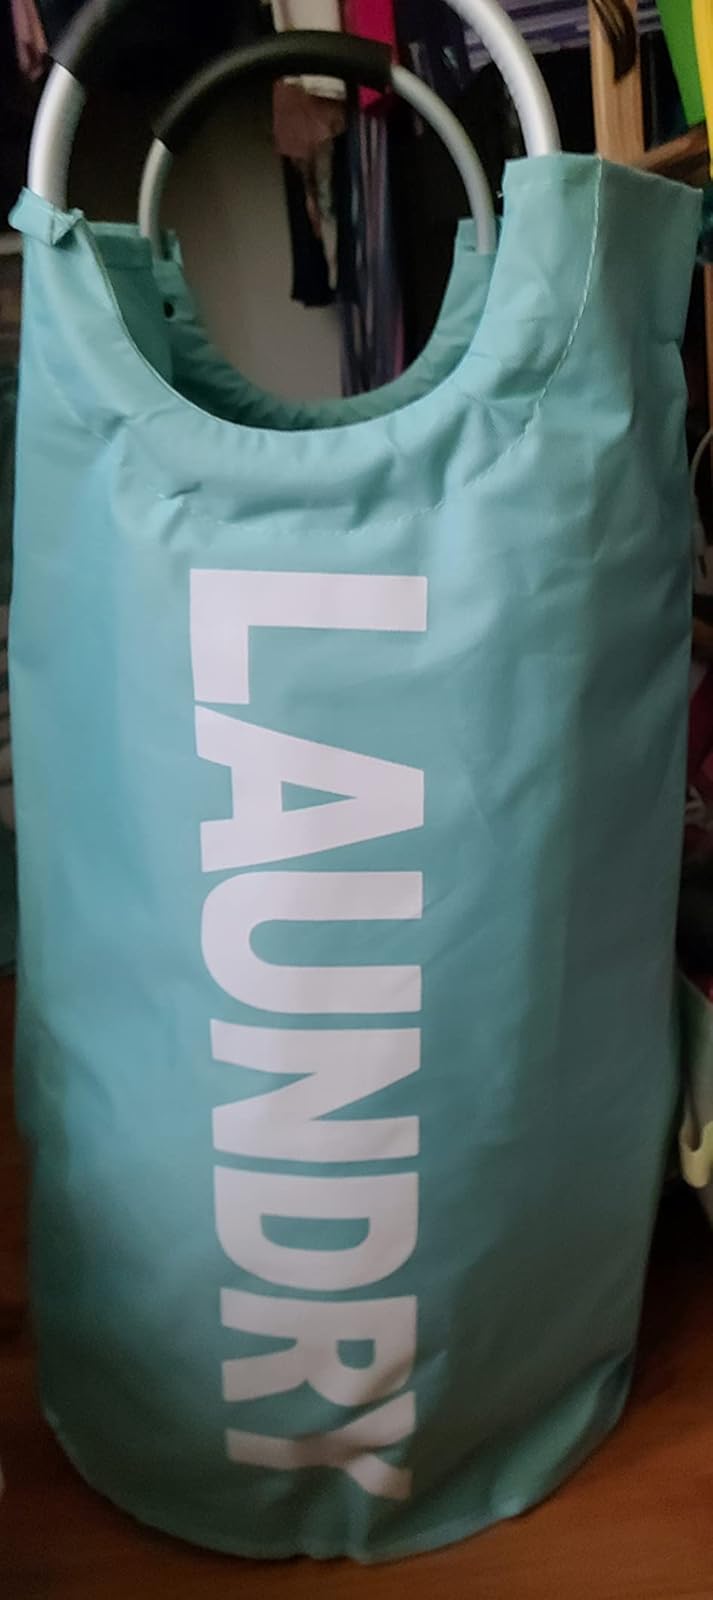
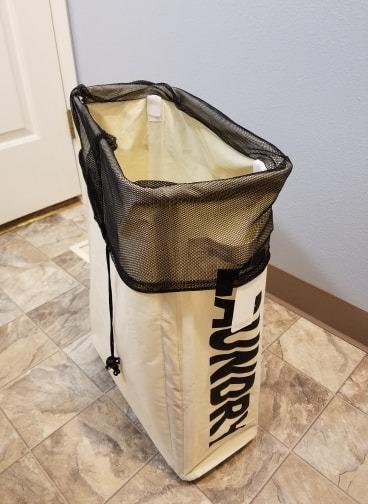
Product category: items_hamper
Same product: no